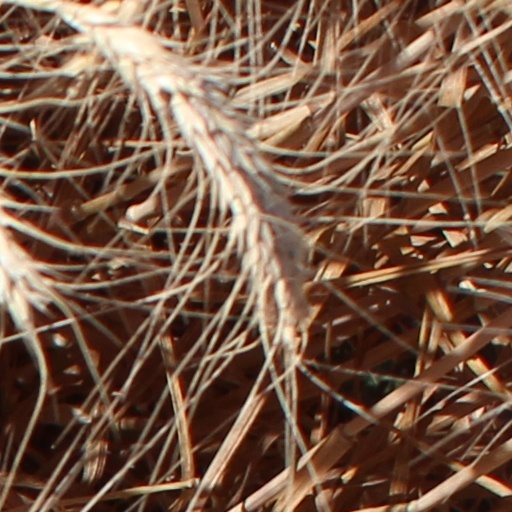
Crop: wheat